Shenyang J-15

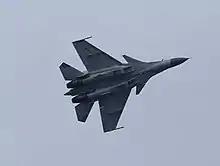
The belly of a J-15

The airframe of the J-15 is structurally reinforced for carrier landing and launching, with the addition of a tailhook and strengthened landing gears. The aircraft incorporated a higher portion of composite materials than the Sukhoi Su-33 to save weight and improve aerodynamic performance, allowing for a slower landing speed compared to Su-33.